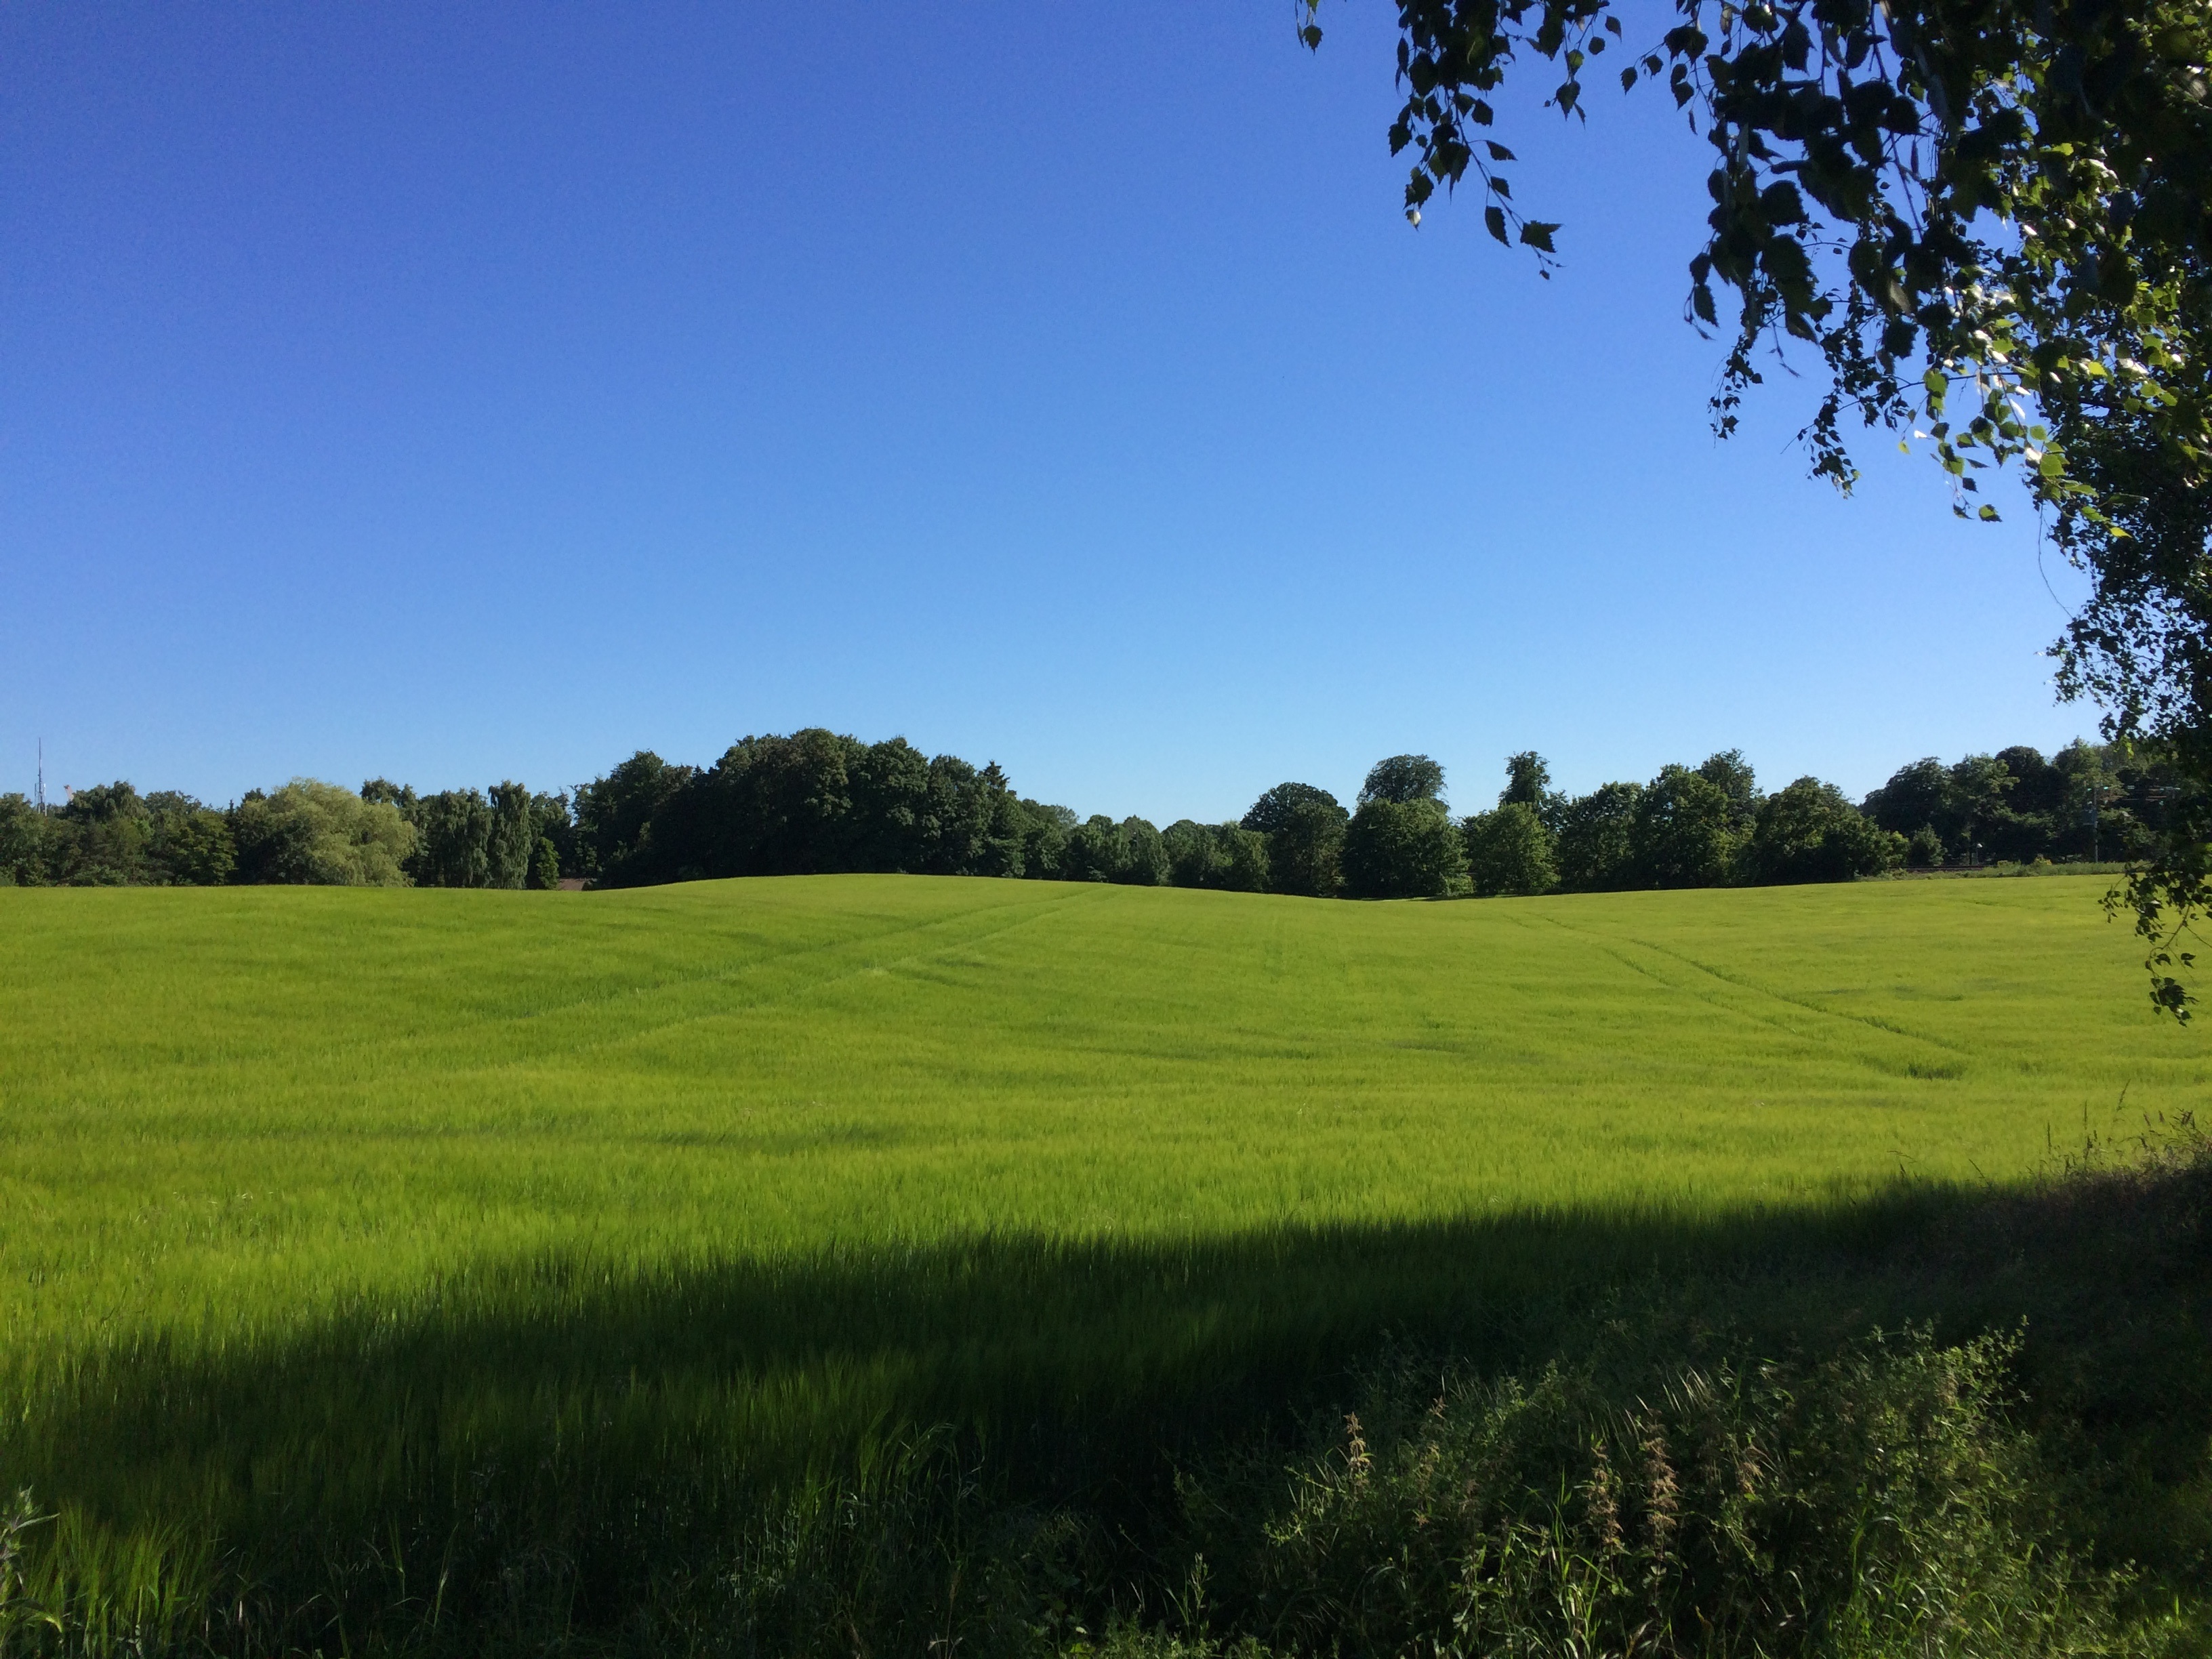
landscape, tree, nature, grass, structure, sky, field, lawn, meadow, prairie, hill, green, pasture, agriculture, plain, golf course, grassland, habitat, ecosystem, rural area, natural environment, geographical feature, grass family, sport venue